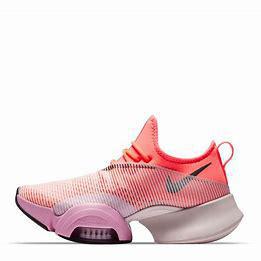
Brand: Nike
Model: Air Zoom Superrep